Matt Hancock

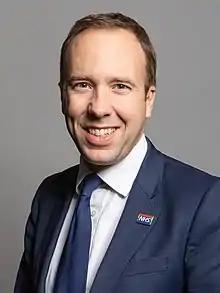
Official portrait, 2020

Matthew John David Hancock (born 2 October 1978) is a British former politician who served as Minister for the Cabinet Office and Paymaster General from 2015 to 2016, Secretary of State for Digital, Culture, Media and Sport from January to July 2018, and Secretary of State for Health and Social Care from 2018 to 2021. He was Member of Parliament (MP) for West Suffolk from 2010 to 2024. He is a member of the Conservative Party.